St. Michaelis, Lüneburg

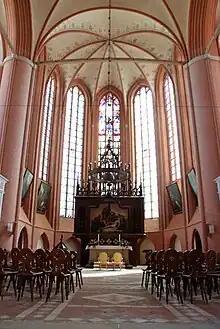
Interior

St. Michaelis is one of the main churches in Lüneburg, Lower Saxony, Germany. It was first an abbey church of the former monastery of Benedictines, built from 1376 in brick Gothic style. It became Lutheran during the Reformation. Johann Sebastian Bach was for two years a pupil at the school of St. Michaelis.